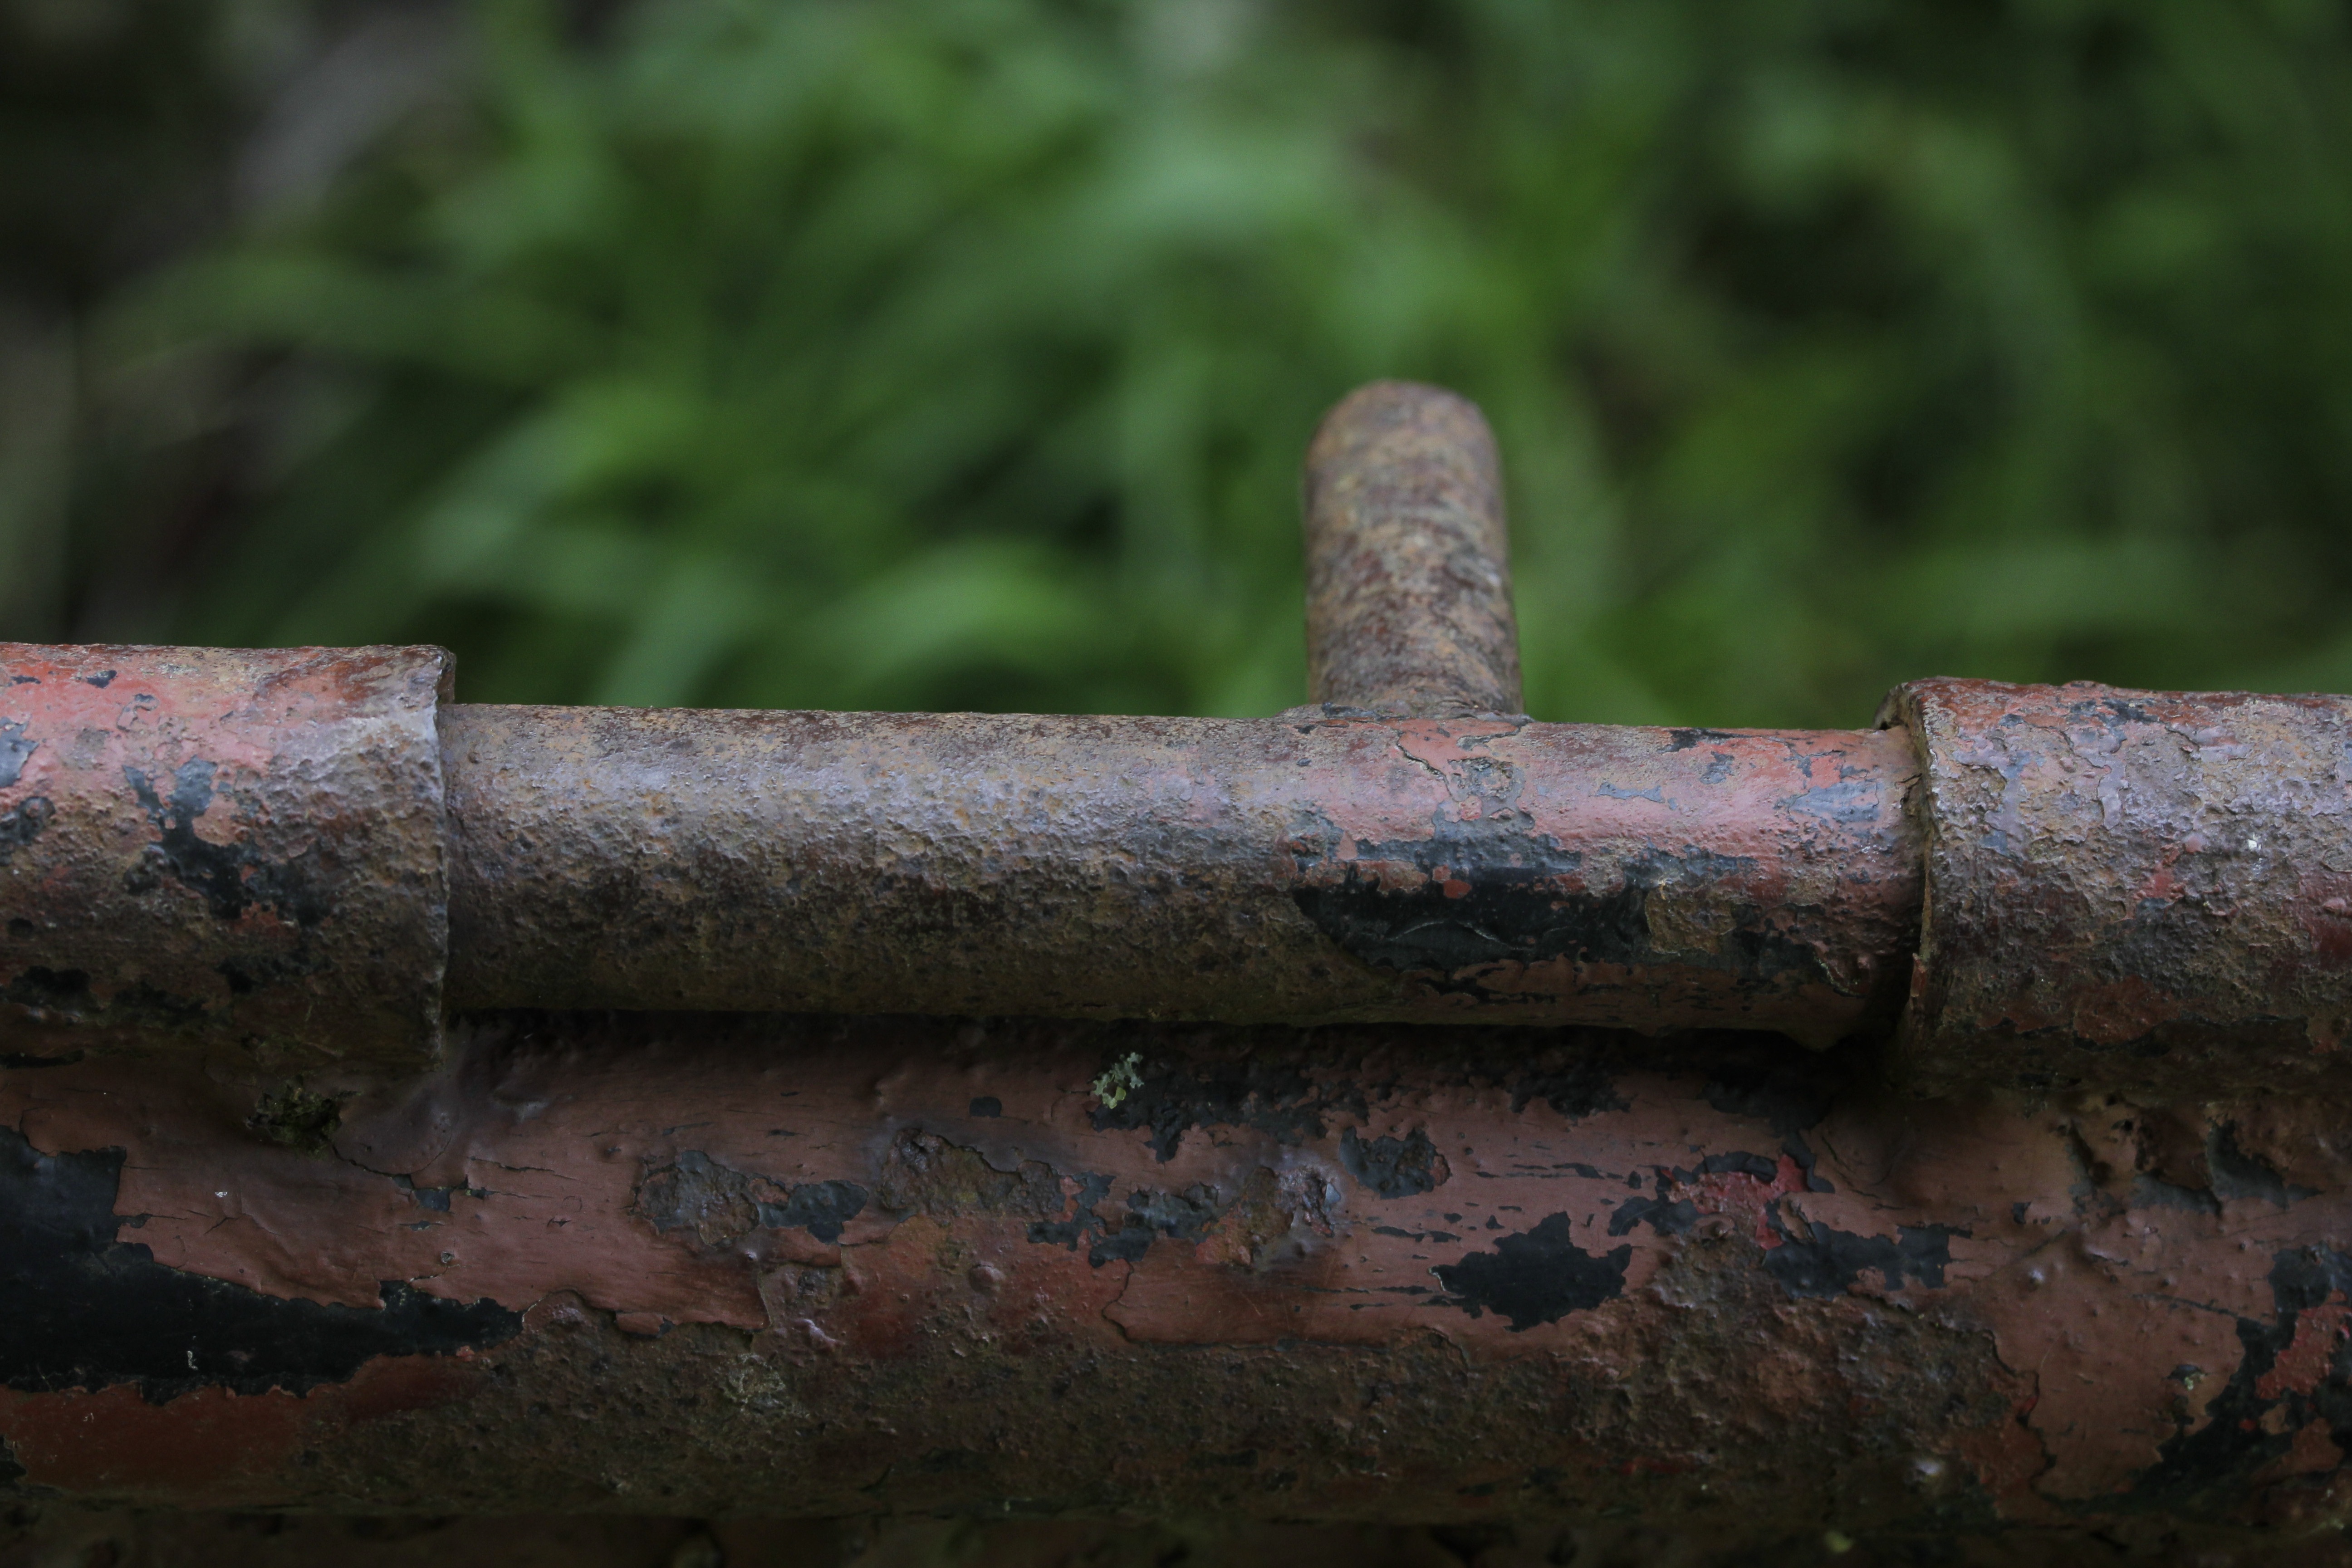
wood, old, rust, green, metal, soil, close, material, handle, rusty, rusted, iron, stainless, door handle, lapsed